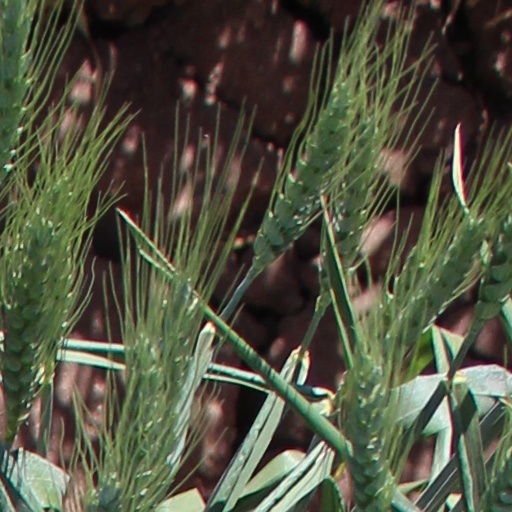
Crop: wheat